Theodoric the Great

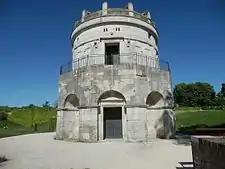
The Mausoleum of Theodoric in Ravenna

Theodoric devoted most of his architectural attention to his capital, Ravenna. He restored Ravenna's water supply by repairing an aqueduct originally built by Trajan. According to the chronicles of Cassiodorus, a number of cities were renewed by Theodoric's building enterprises, some of which even surpassed the ancient wonders. Historian Jonathan J. Arnold quips: